Sydney Goldman

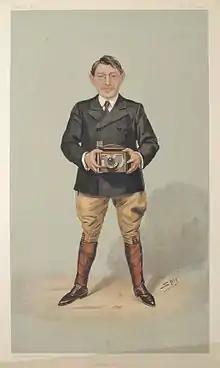
"A self-made African" as caricatured by Spy (Leslie Ward) in "Vanity Fair", January 1904

Goldman and his elder brother Alfred returned to South Africa around 1882. Alfred settled at Graaff-Reinet as a dealer. Sydney Goldman went into agriculture. He was in business at Reddersburg, in the Orange Free State, around 1887.